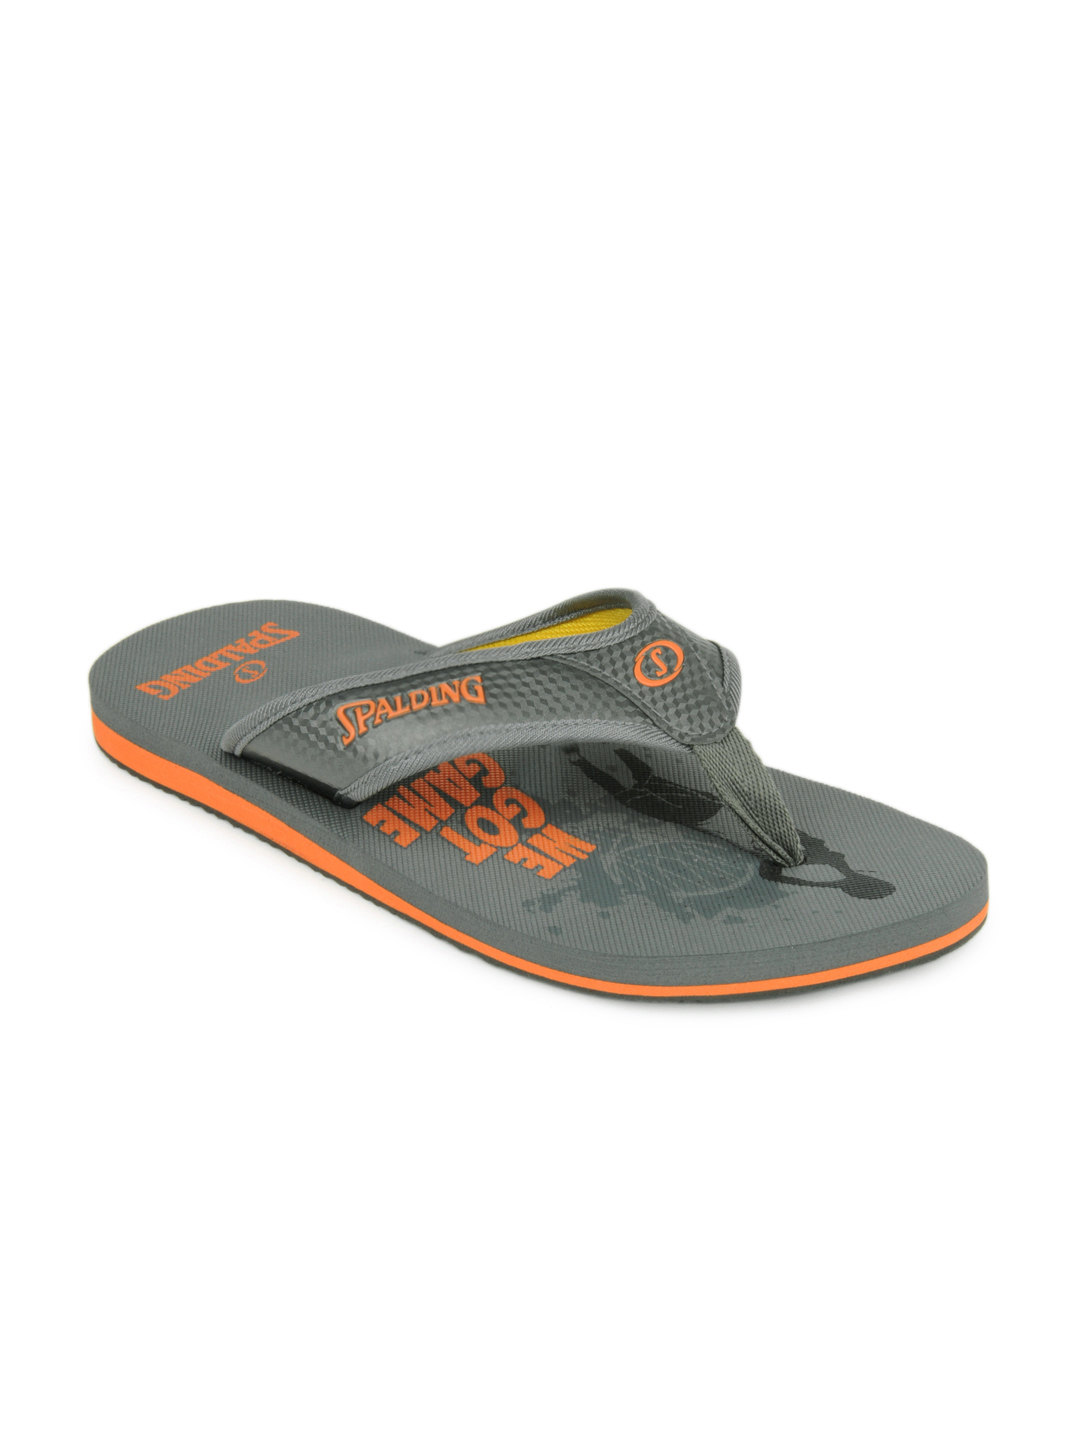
Spalding Men Grey Flip Flops
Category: Footwear / Flip Flops / Flip Flops
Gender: Men
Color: Grey
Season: Summer 2012
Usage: Casual